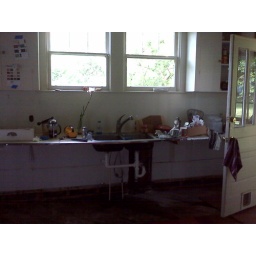
Kitchen counter...barely hanging in there after the face of the cabinet was removed.